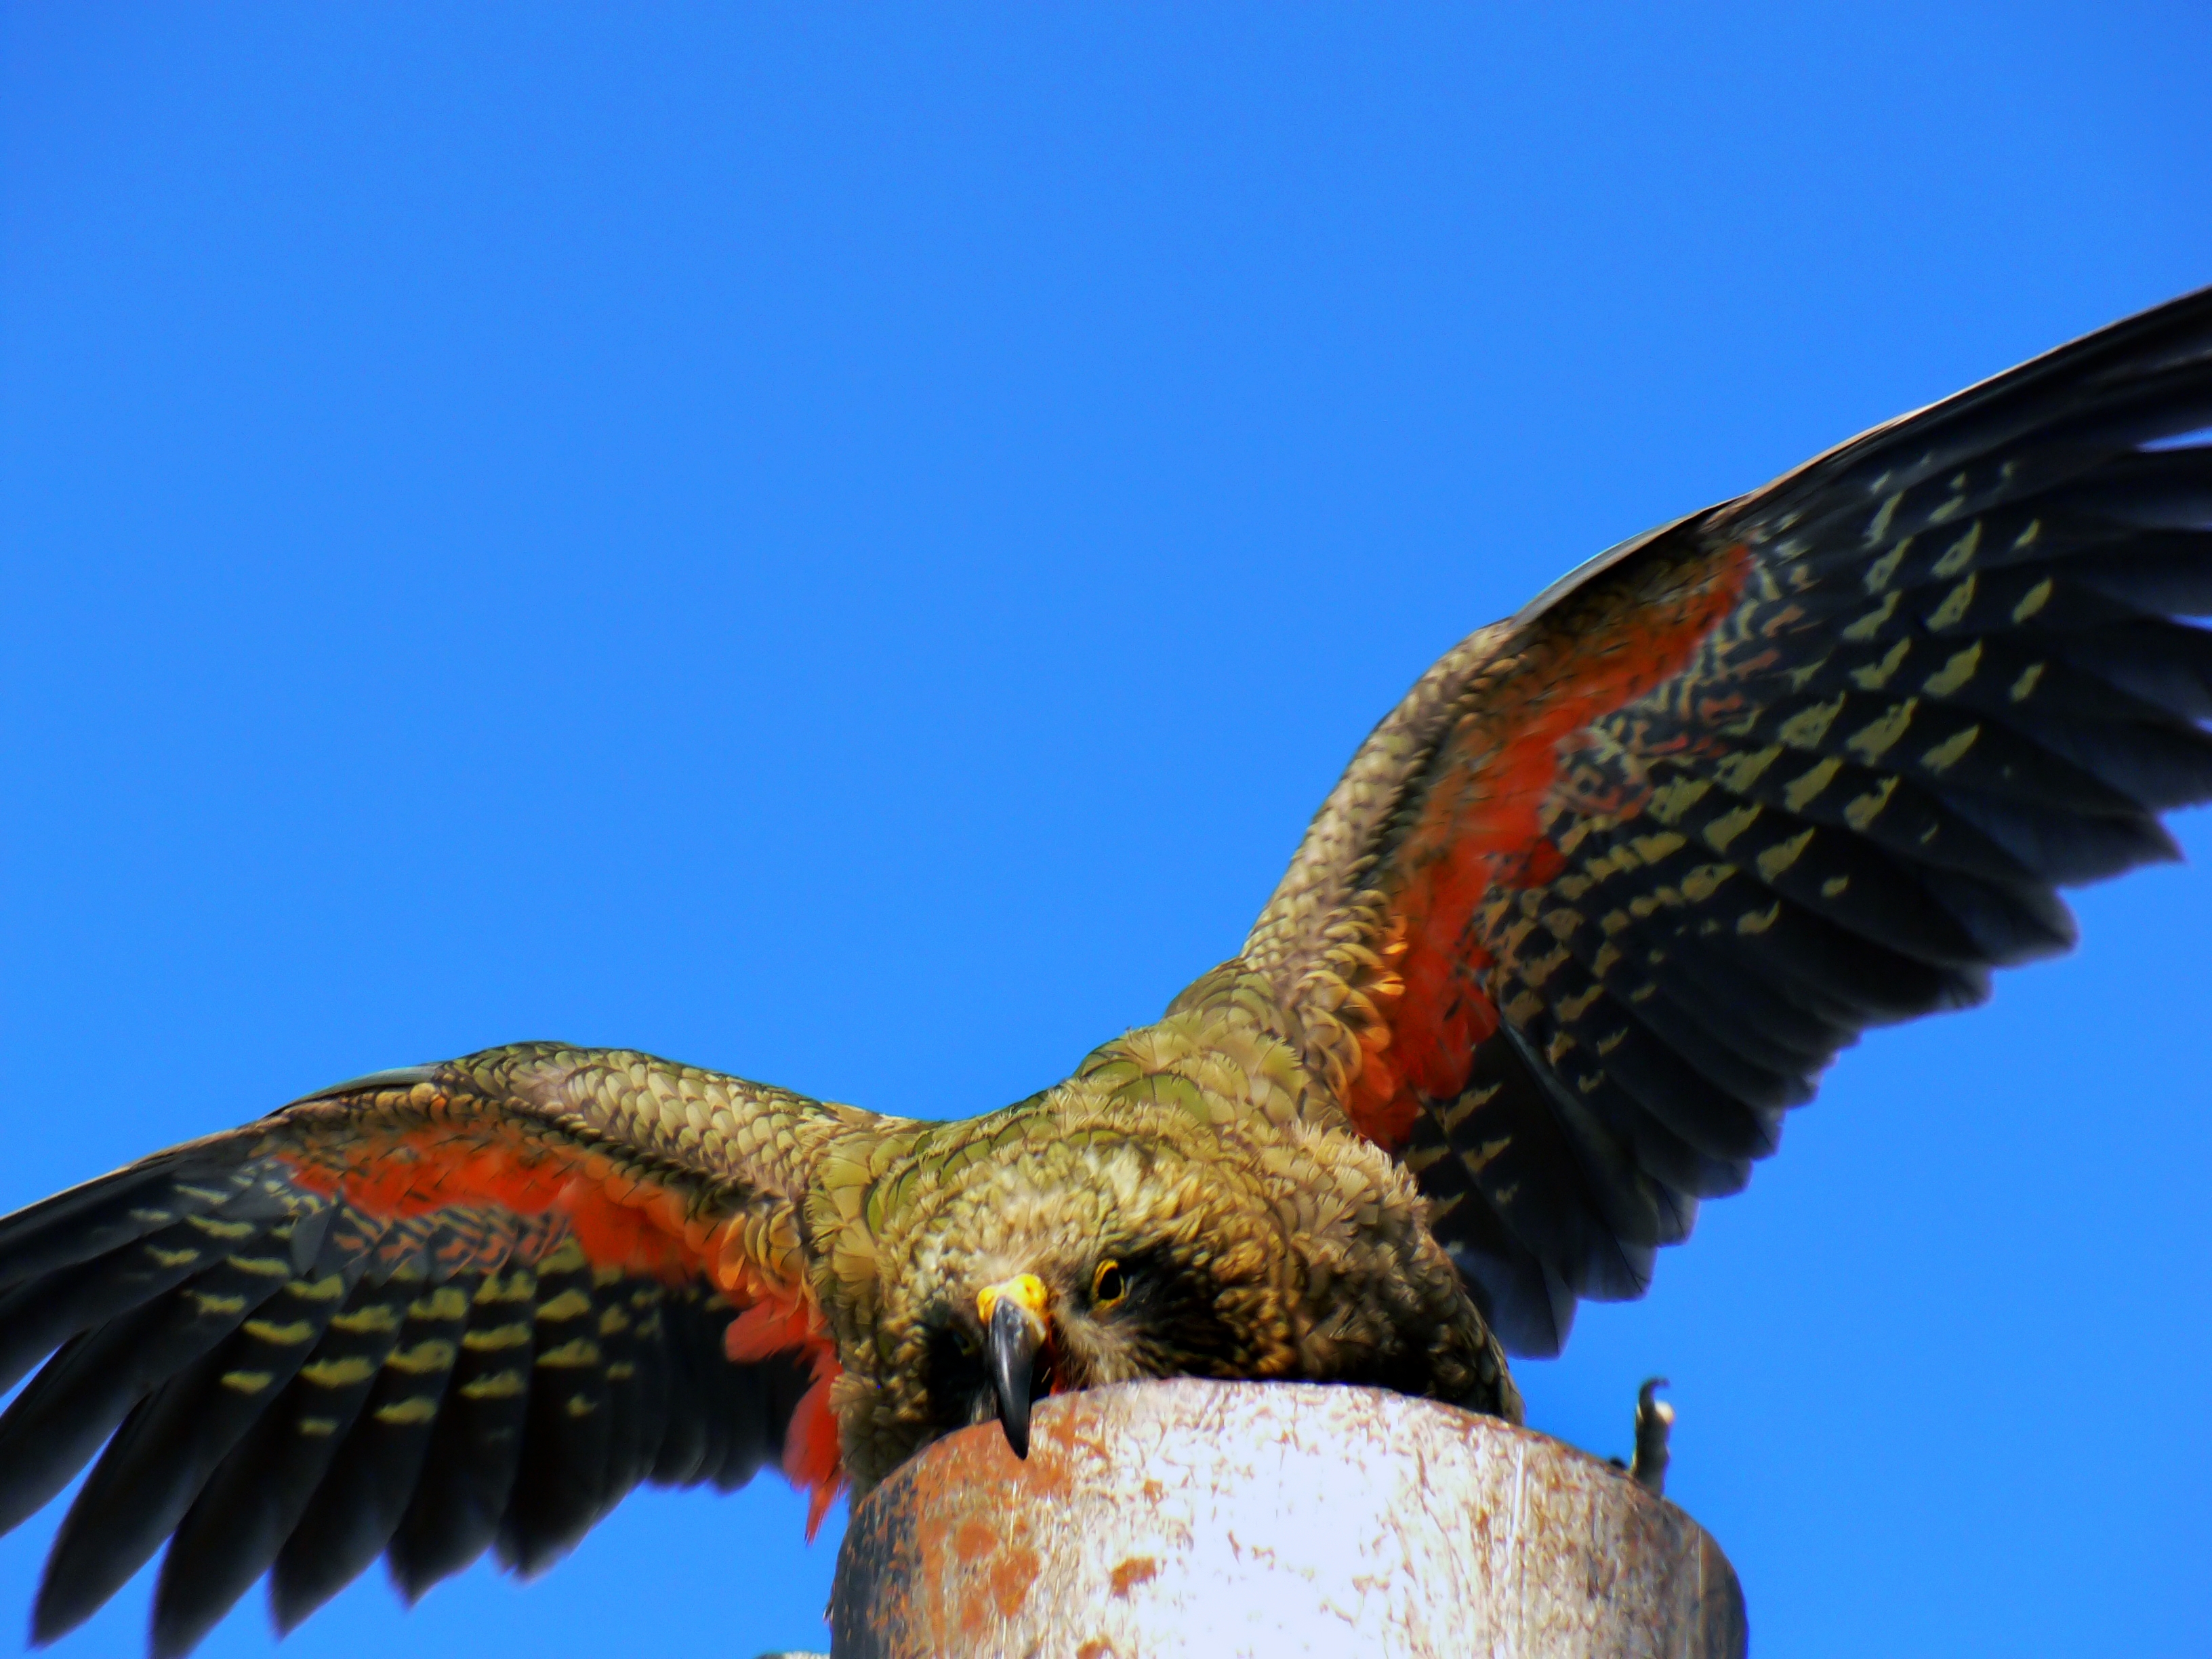
snow, bird, wing, beak, alpine, fauna, macaw, newzealand, vertebrate, parrot, flickrsbestcreatures, kea, nestornotabilis, newzealandnativebird, mountainparrot, birdsplayinginsnow, accipitriformes